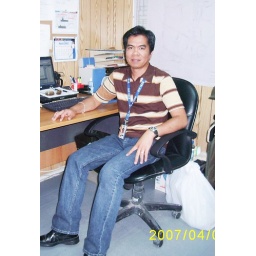
in my office on my desk